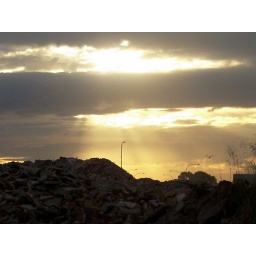
amber sky (a photo by my son Joshua)